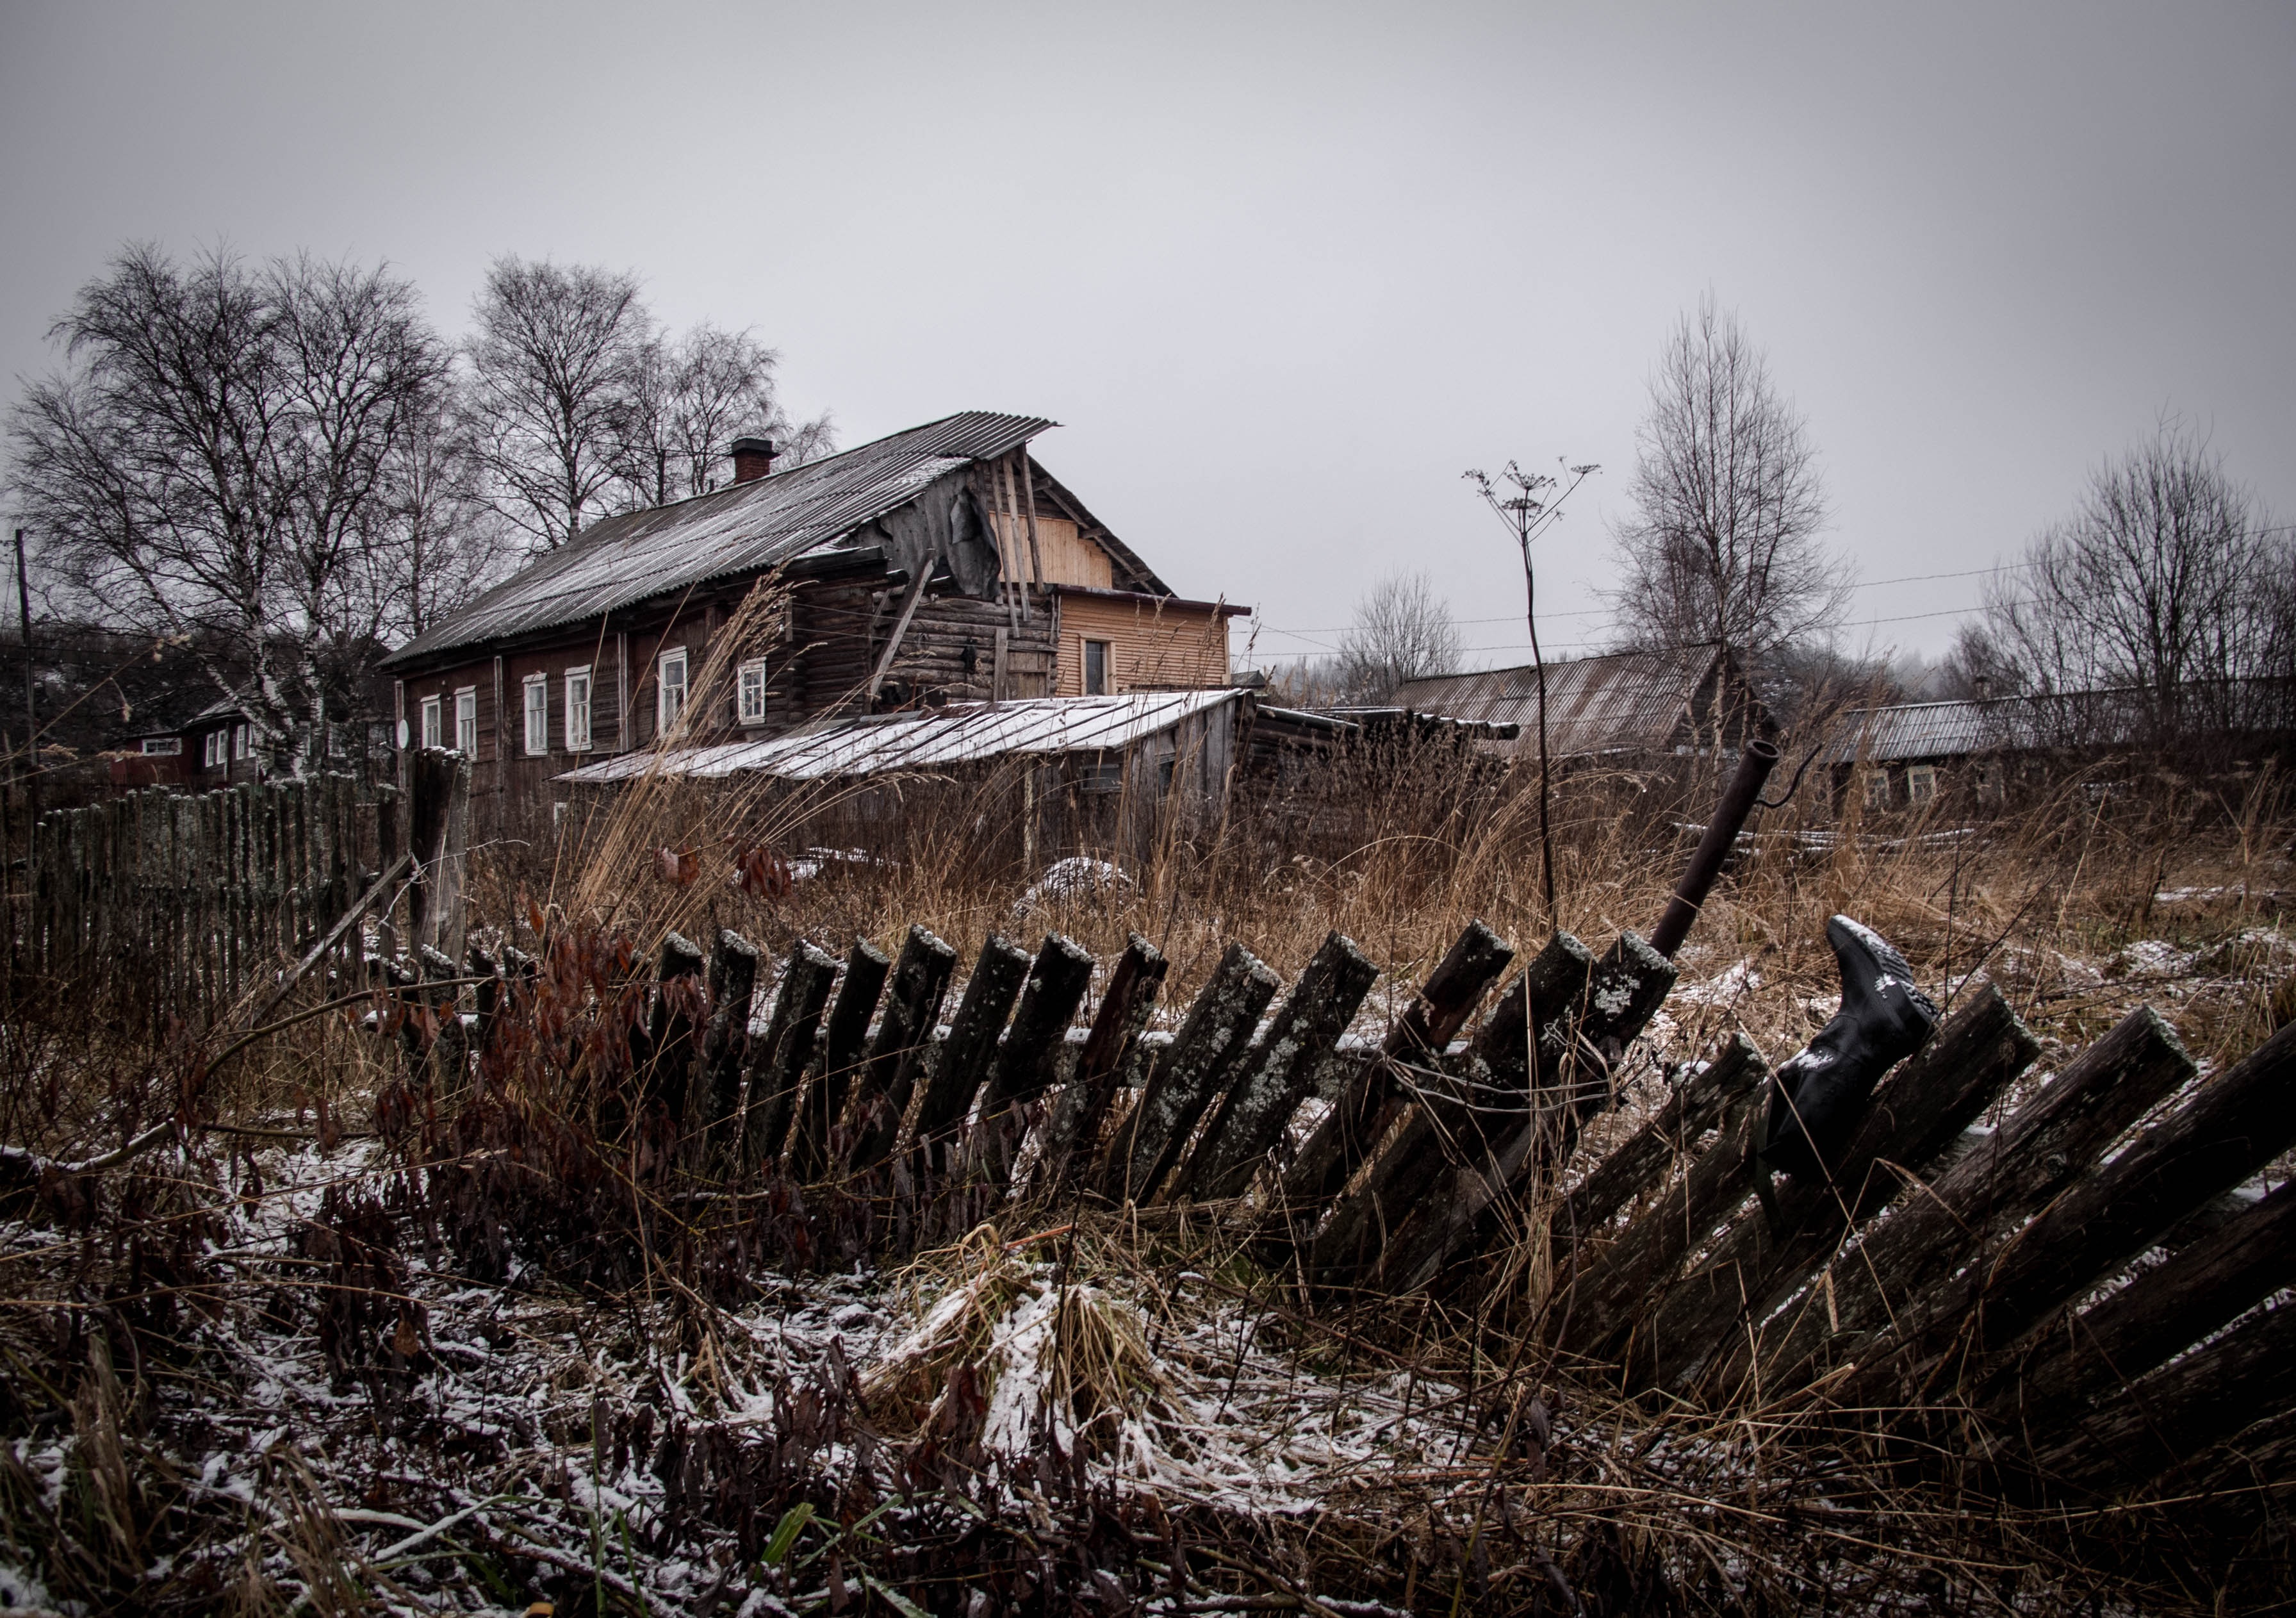
landscape, tree, snow, winter, fence, wood, countryside, house, frost, village, shack, season, old house, ruins, gloomy, russia, backwoods, rural area, vegetable garden, the destruction of, karelia, rybreka, broken road, woody plant